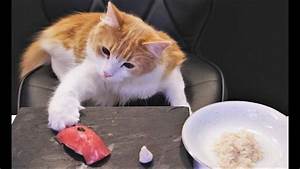
Label: cat